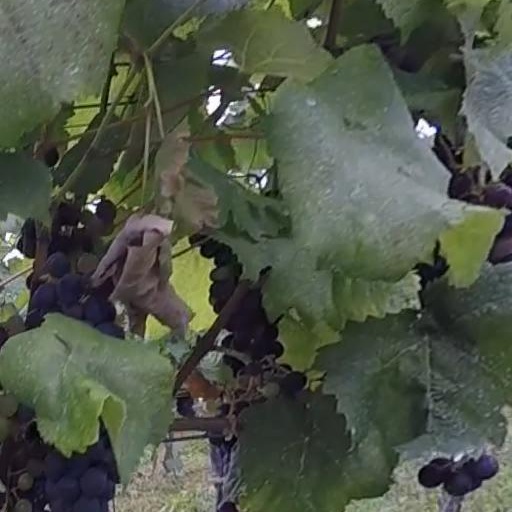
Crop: grape